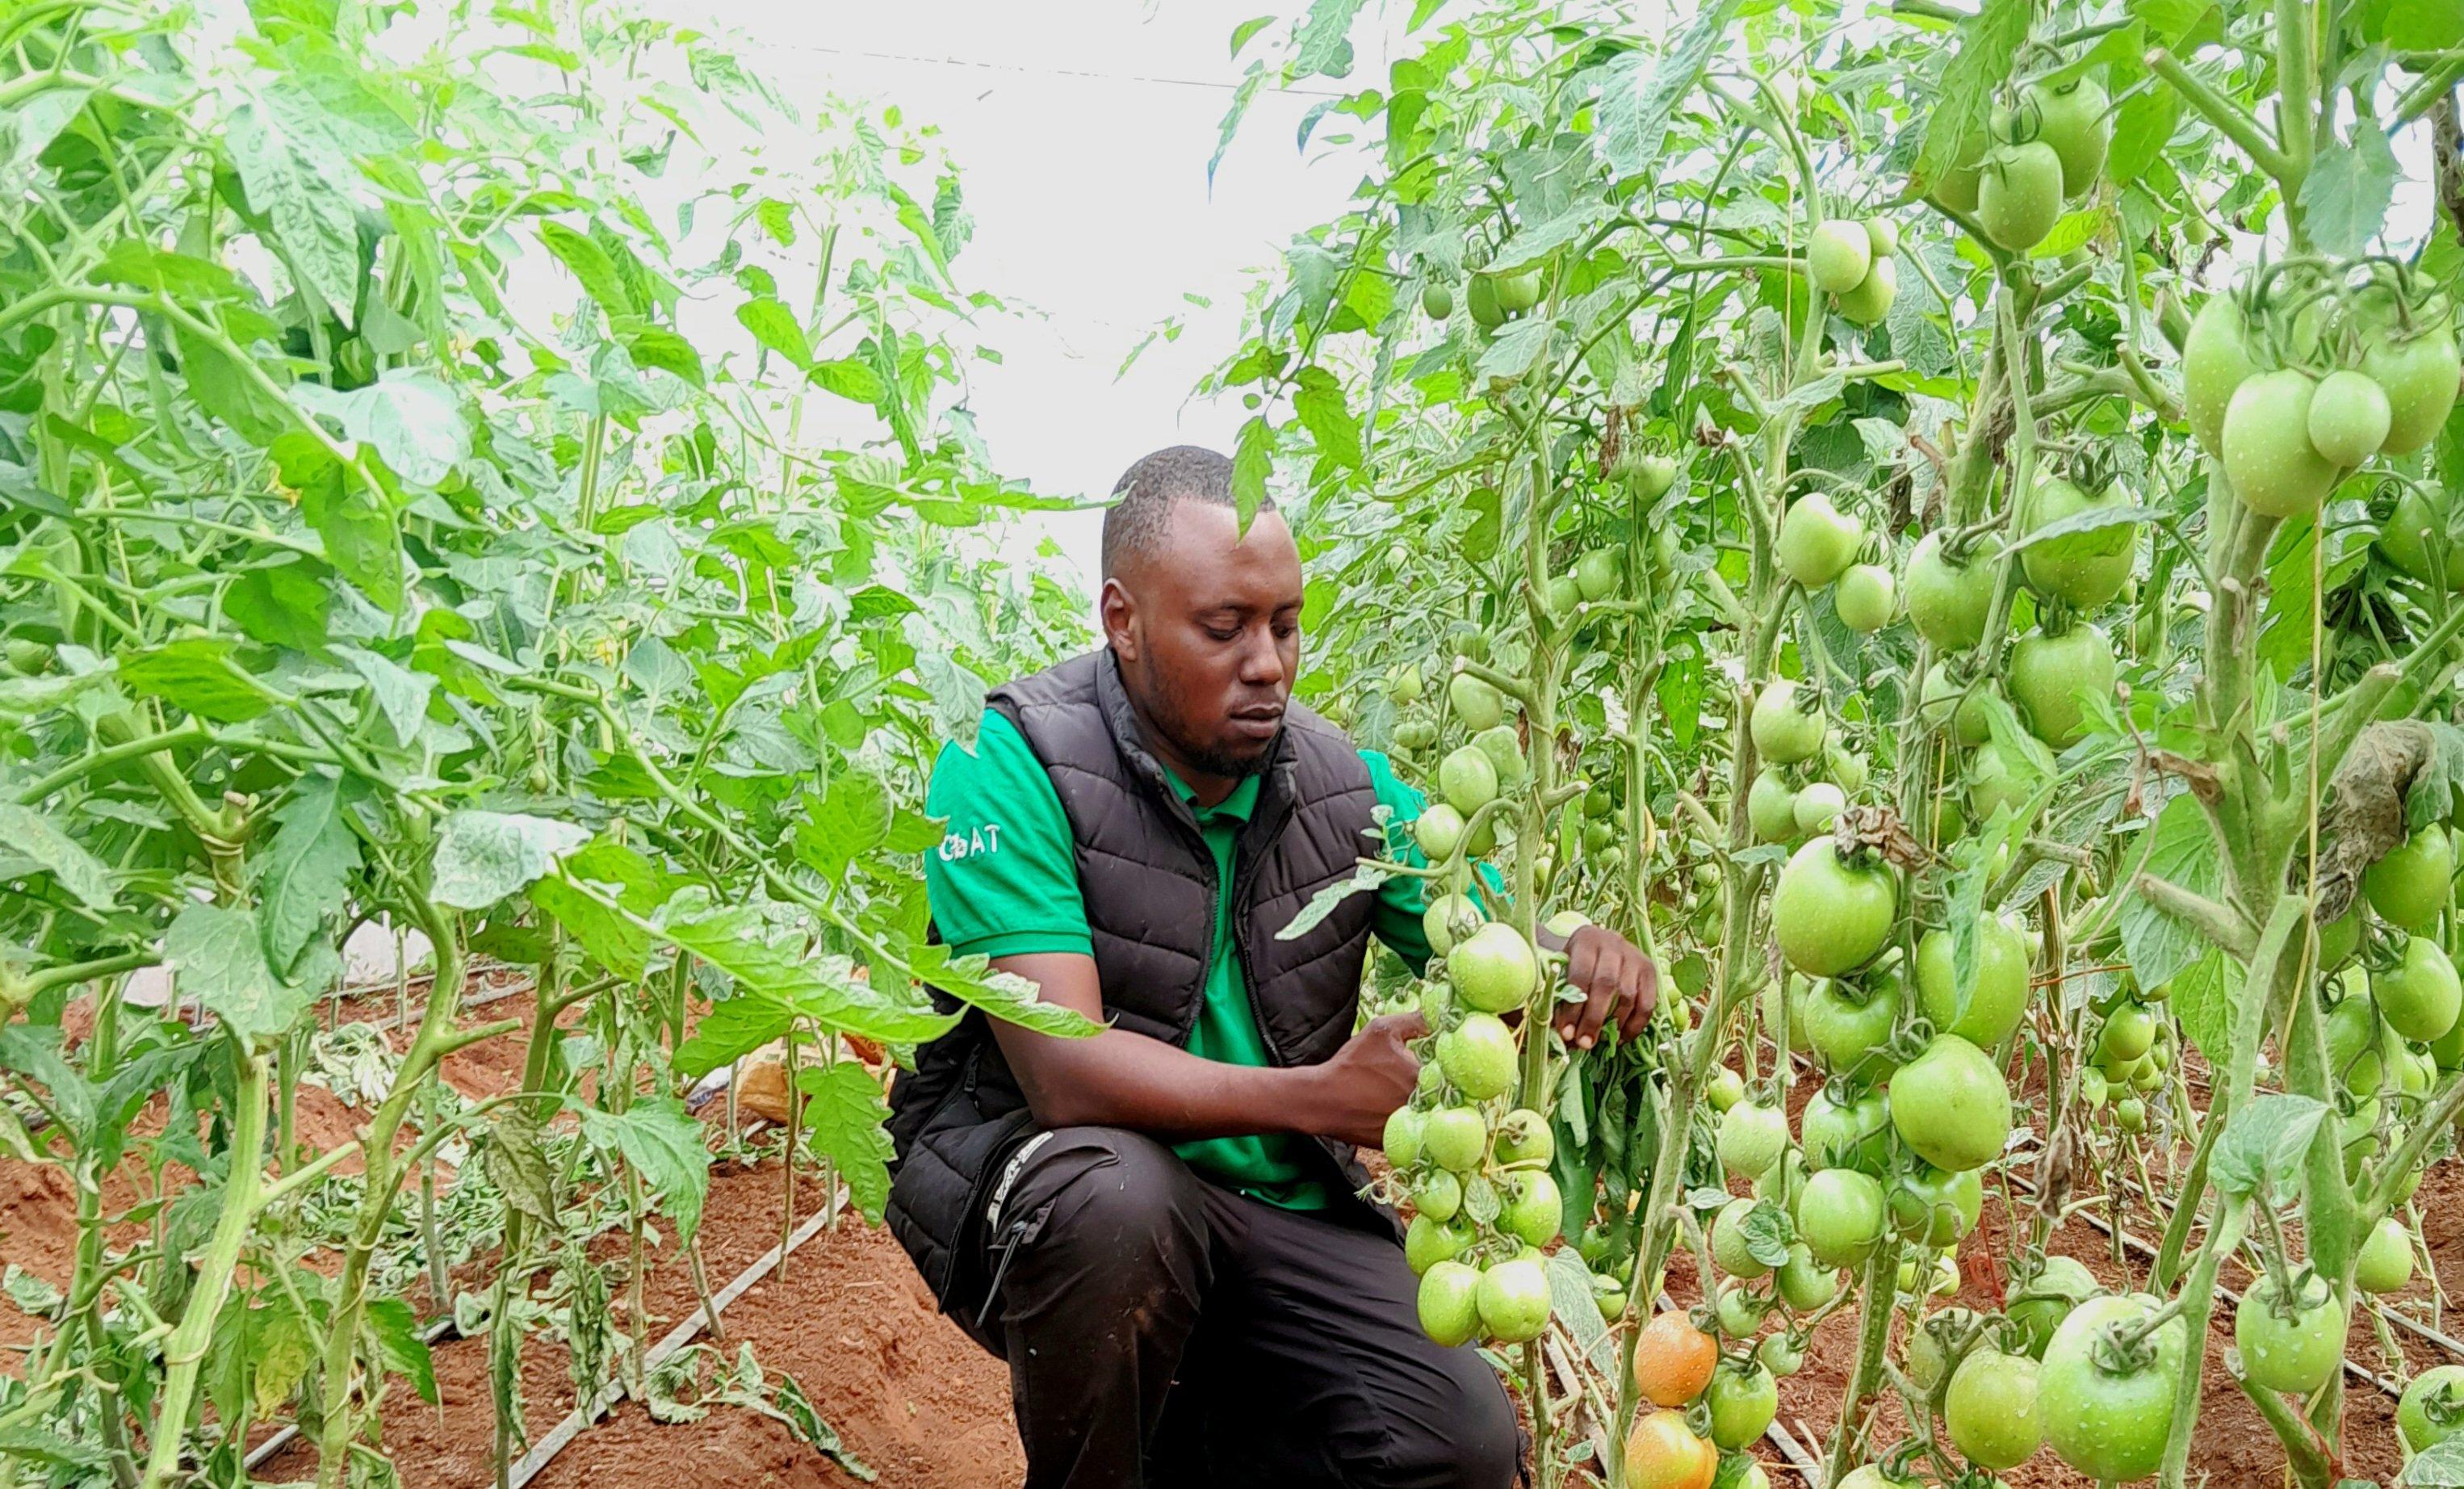
Mkulima akiwa kwenye shamba la nyanya, na nyanya hizo zikiwa bado hazijaiva. Zao hilo hutumika kama zao la biashara ili kuweza kumwingizia mkulima kipato aweze kukidhi mahitaji yake na shughuli mbalimbali za ukulima.